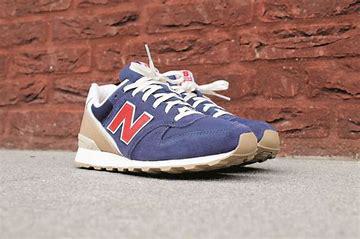
Brand: New
Model: Balance New Balance 996 Marathon